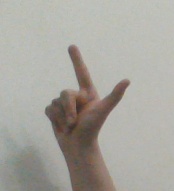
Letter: laam